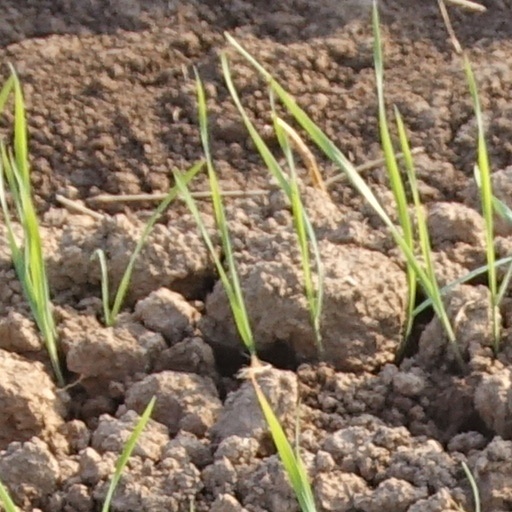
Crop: wheat